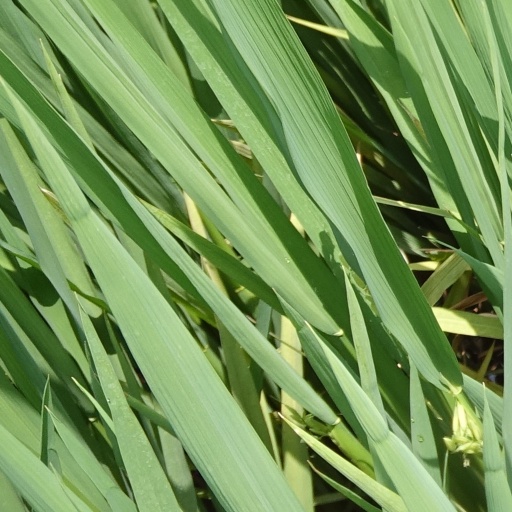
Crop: rice